See What You Started by Continuing

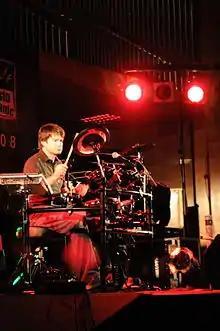
The album marks Collective Soul's first release with drummer Johnny Rabb ("pictured") and lead guitarist Jesse Triplett.

In January 2012, drummer Cheney Brannon left Collective Soul to pursue other music opportunities; Johnny Rabb was later named his replacement. The band embarked on the 2012 Dosage Tour from May to July.